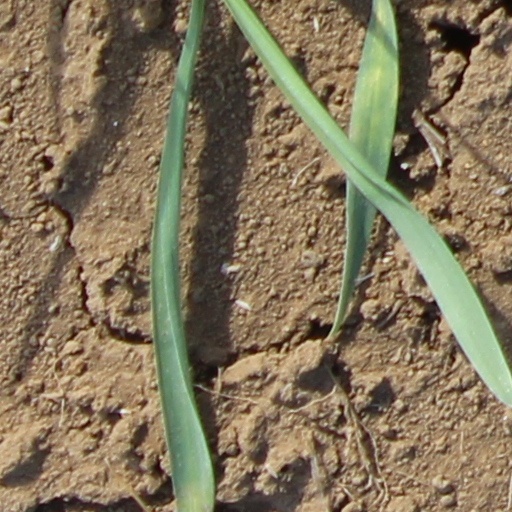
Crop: wheat